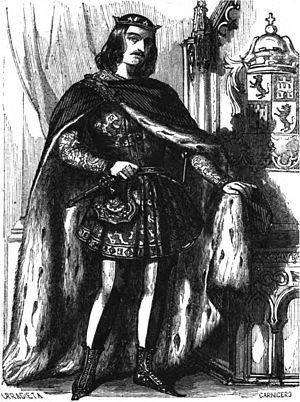
Cet article donne la liste des souverains de la couronne de León et puis de Castille, qui regroupait principalement les royaumes de Castille et de León. On relie également les souverains du royaume des Asturies.